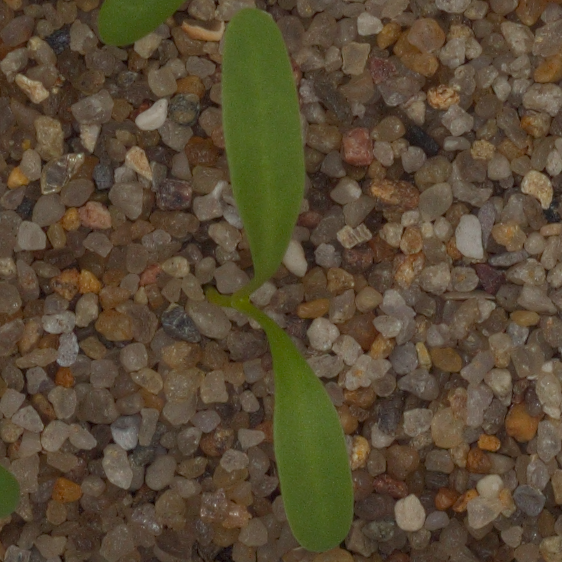
Label: sugar_beet